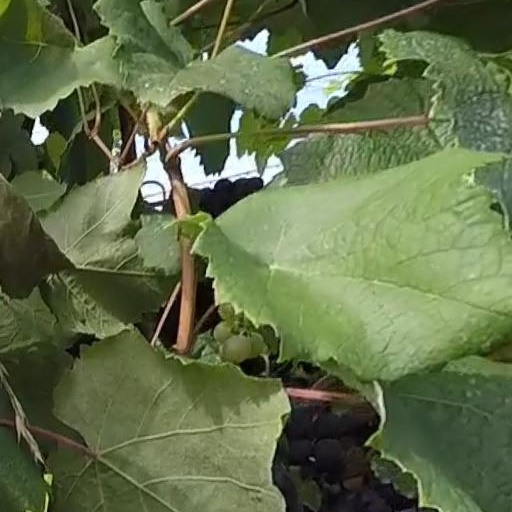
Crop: grape